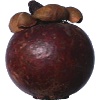
Label: mangostan